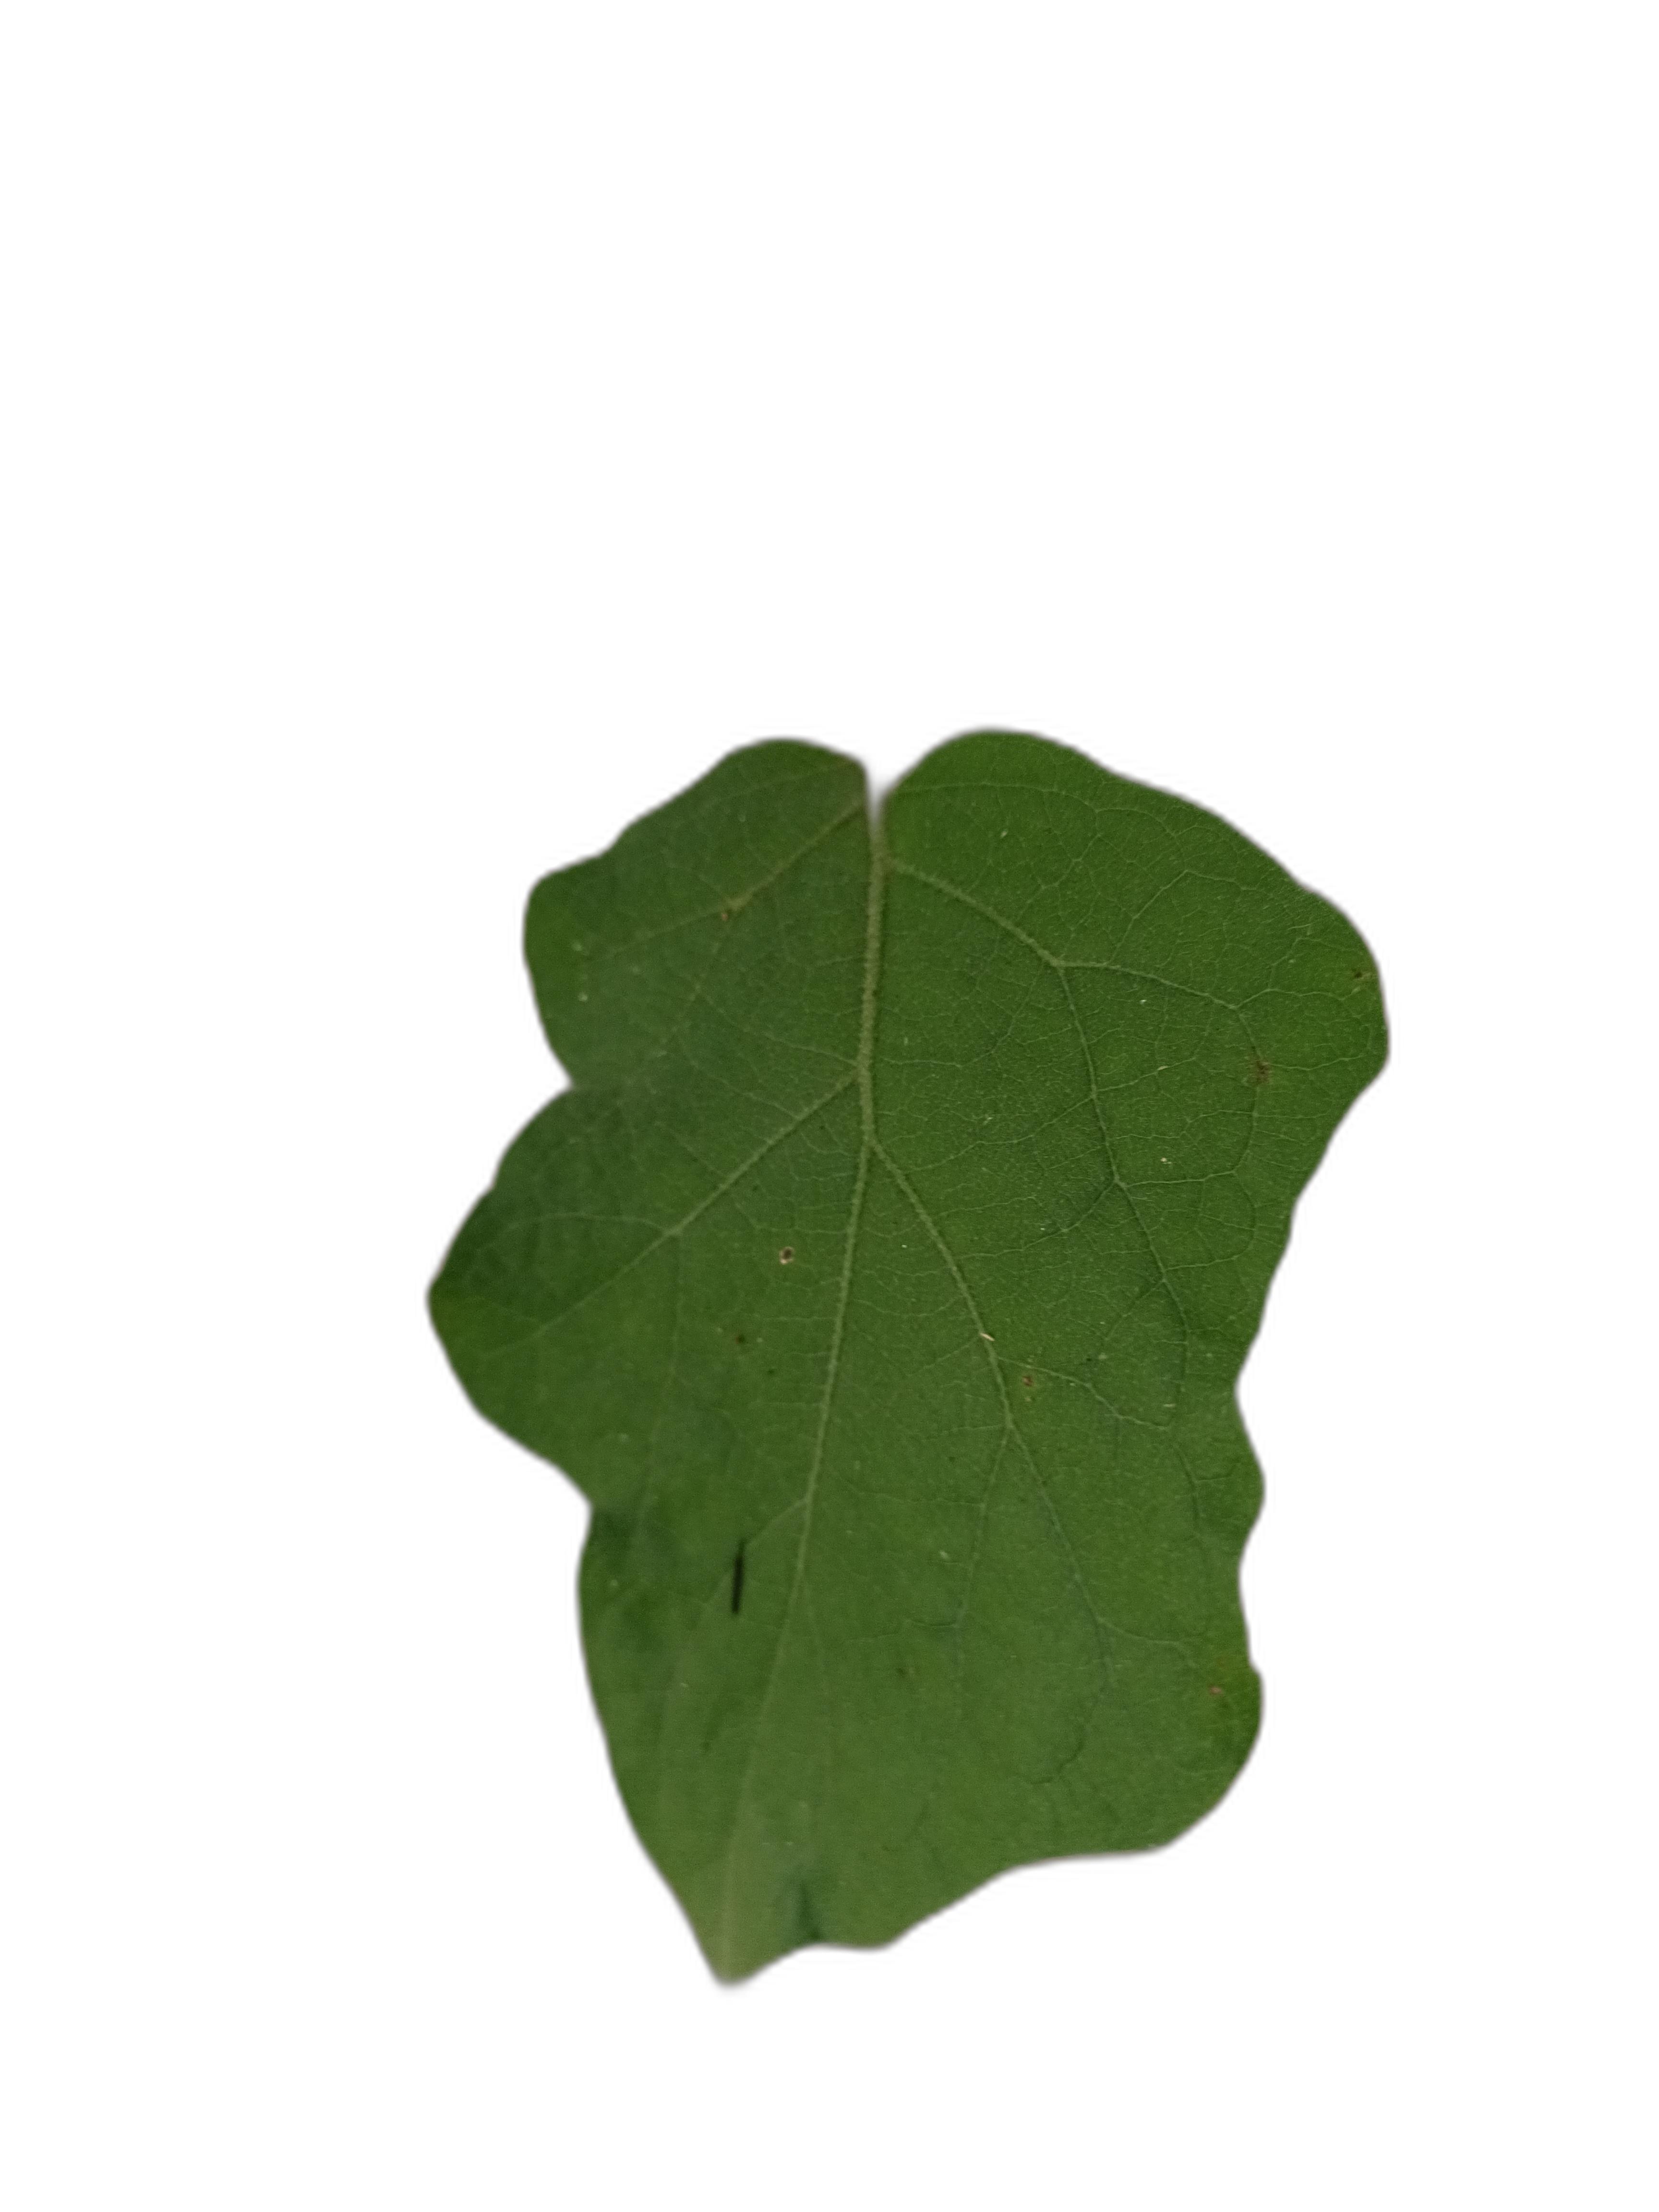
Label: Healthy Leaf